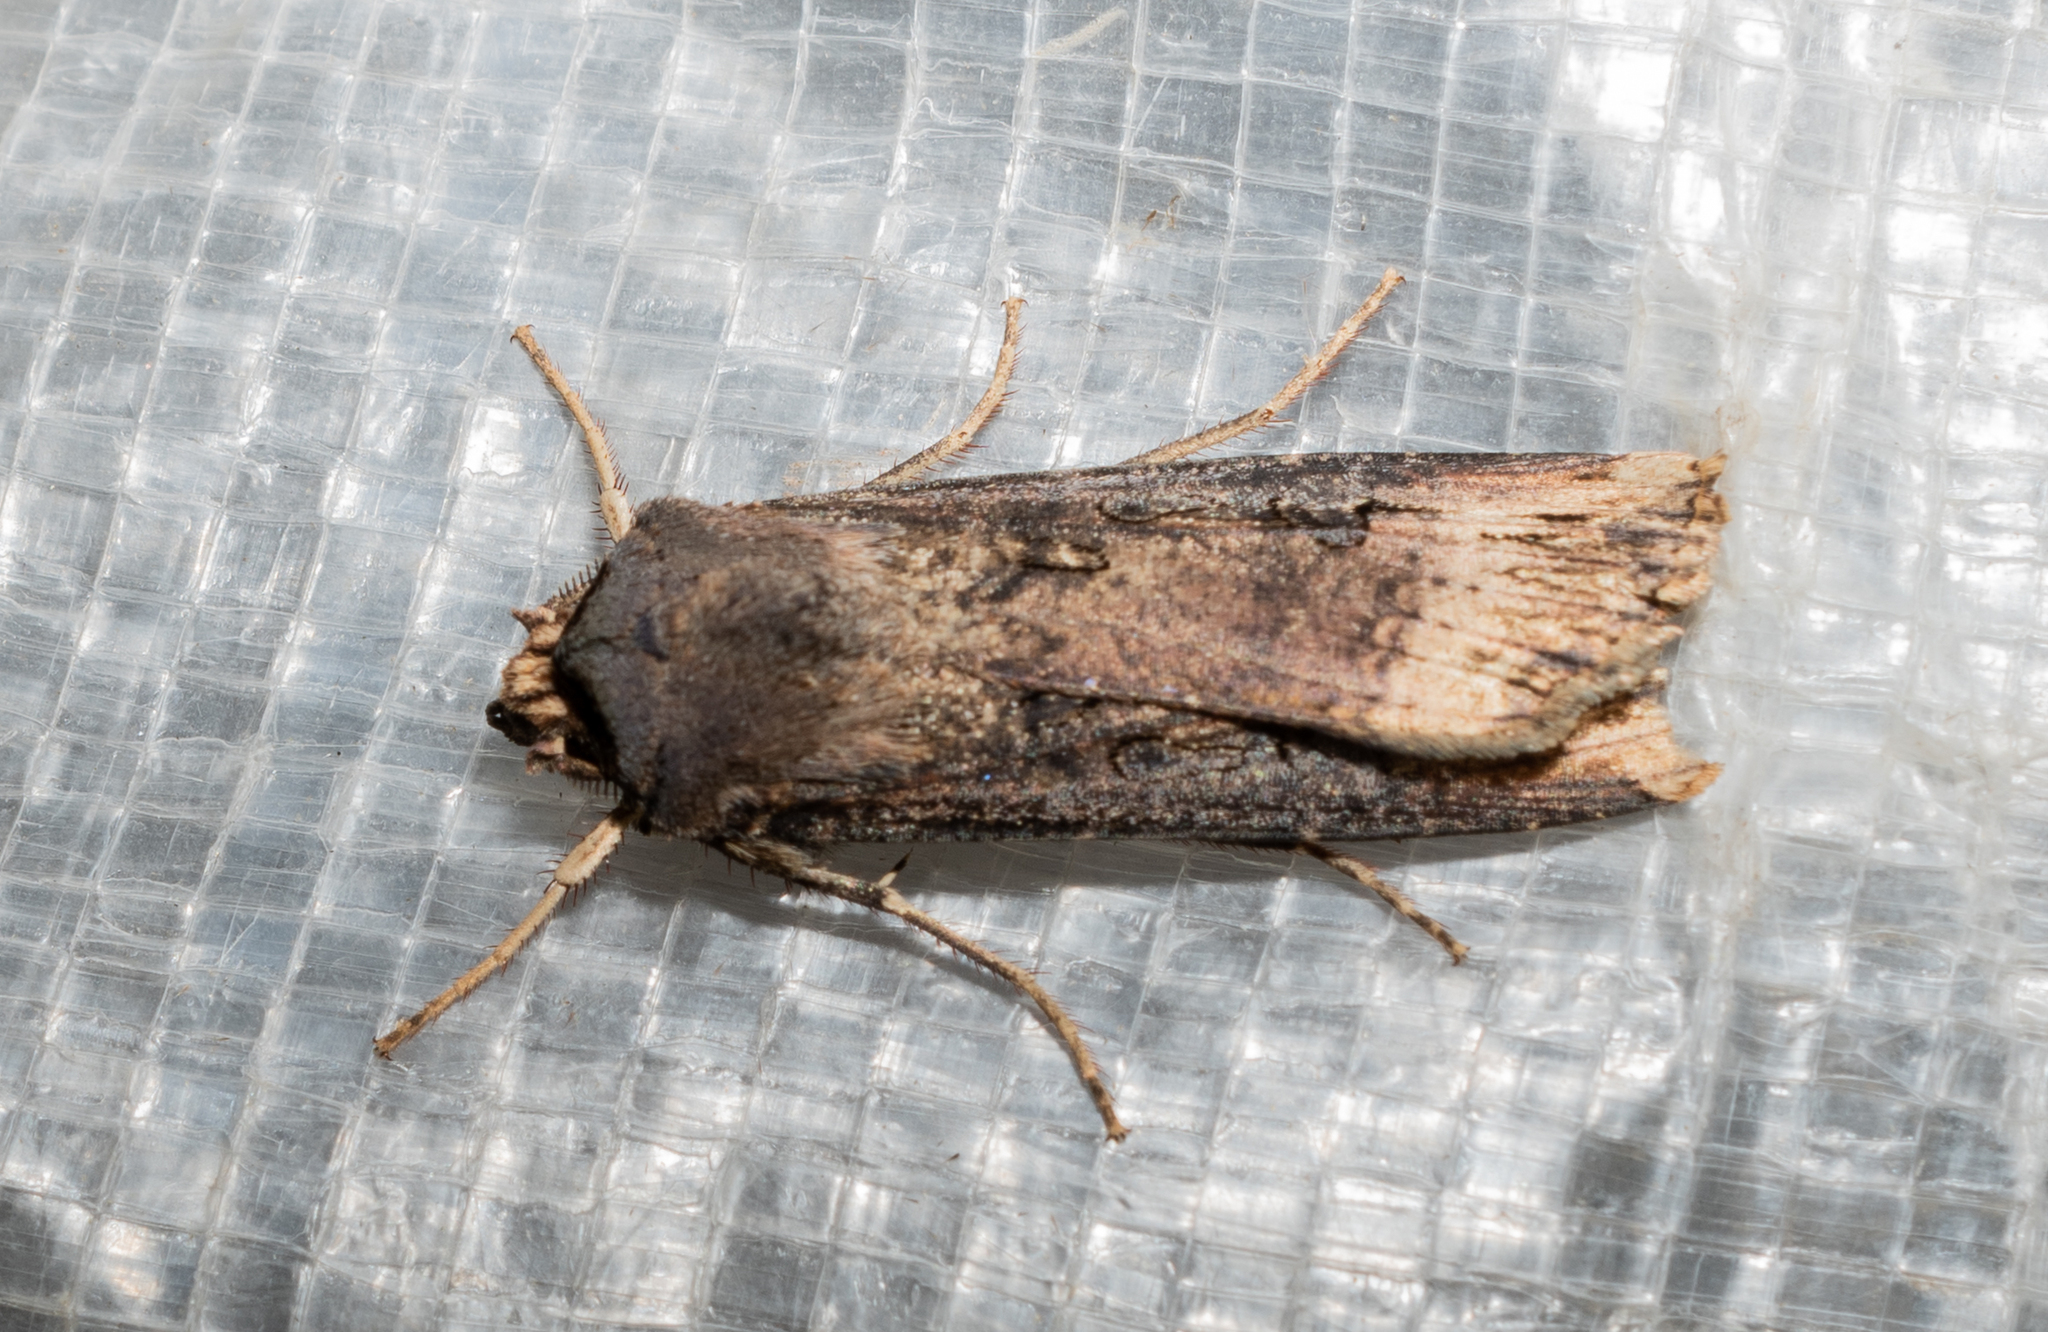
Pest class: cutworms